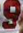
Number: 9